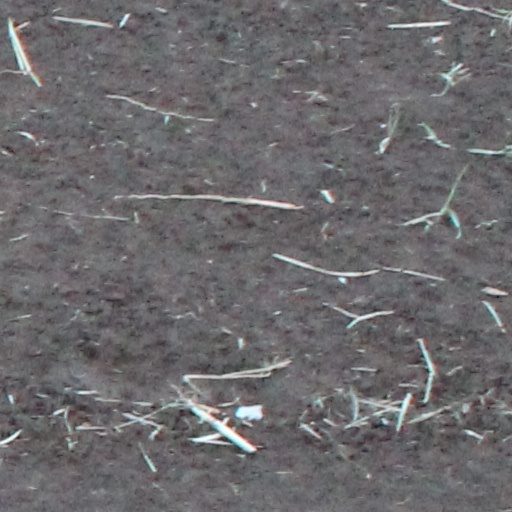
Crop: wheat